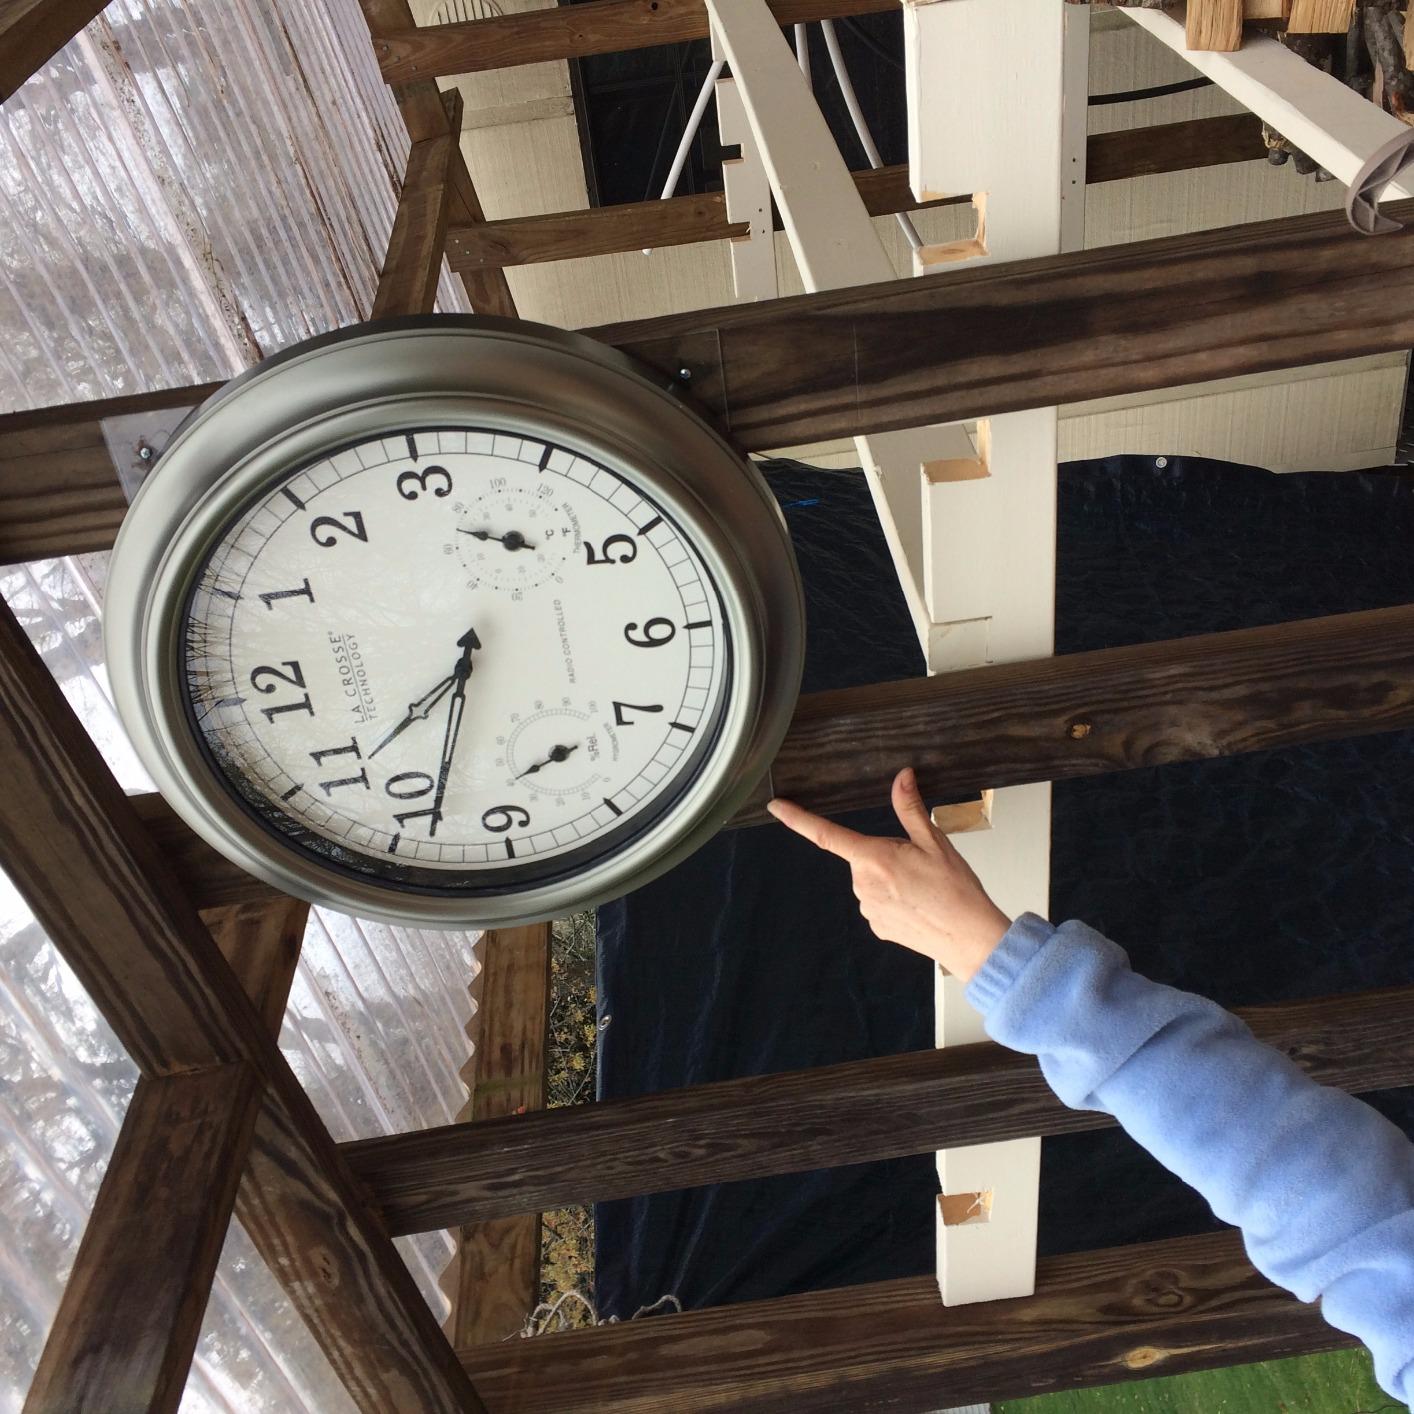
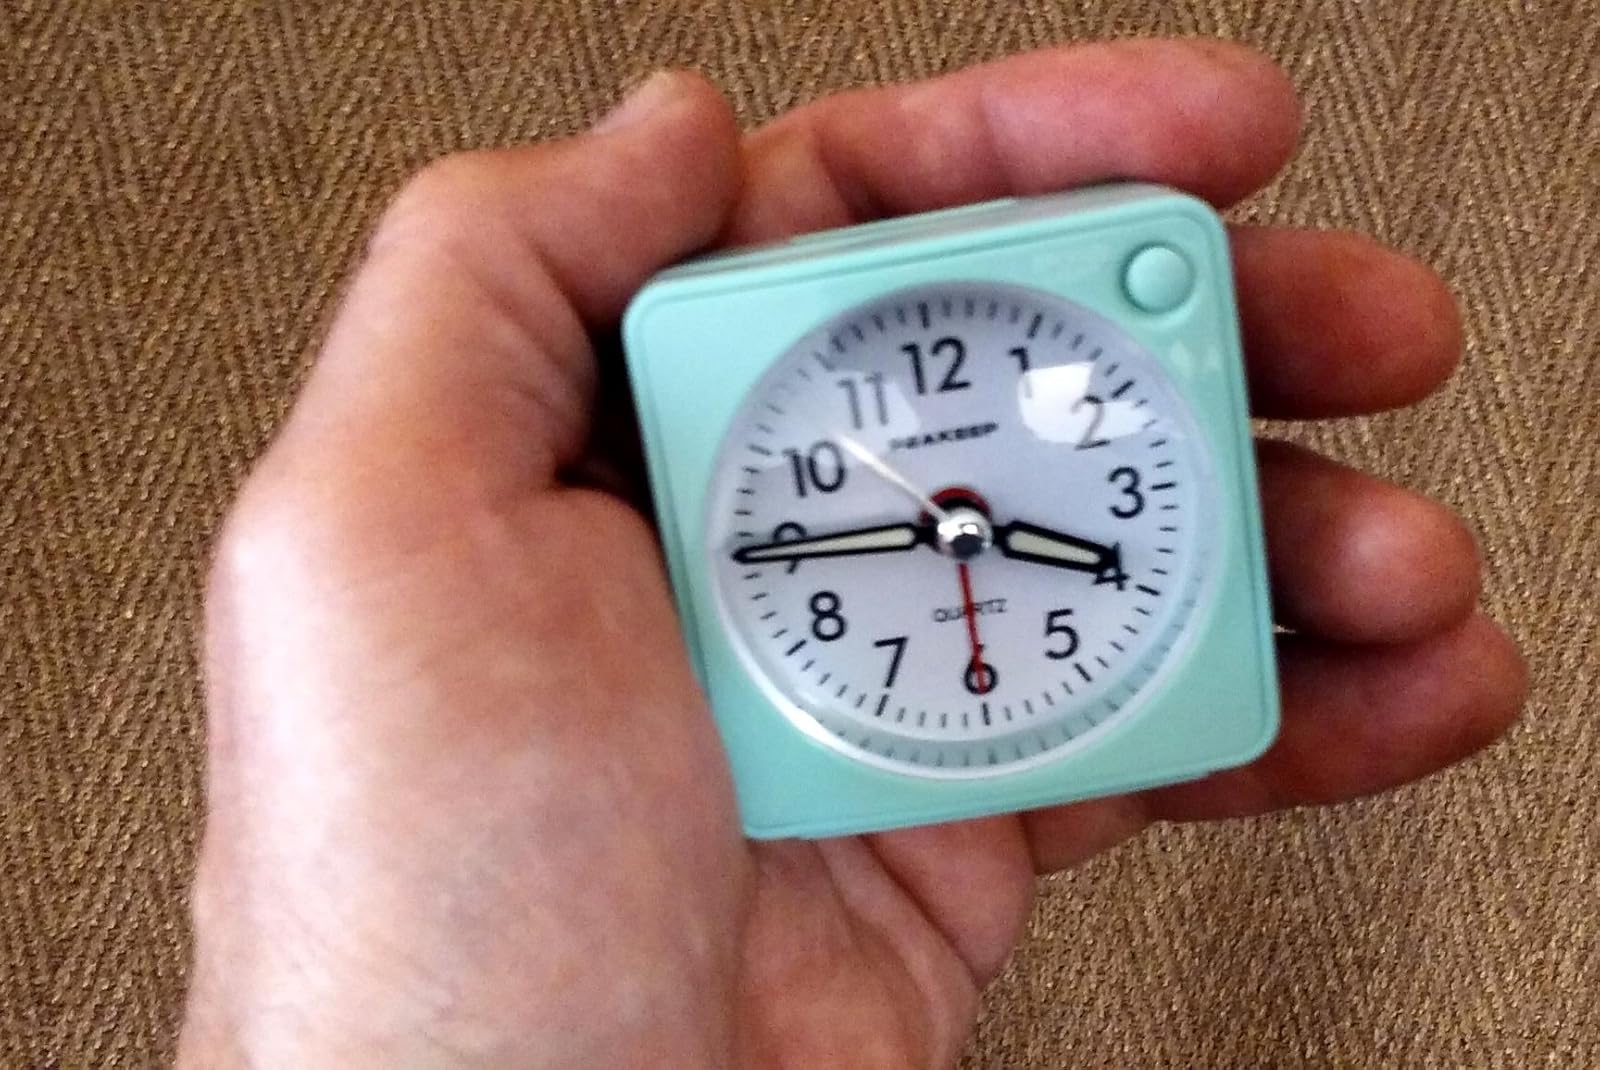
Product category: clock
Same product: no